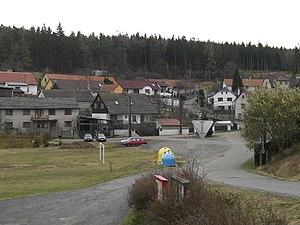
Dubenec est une commune du district de Příbram, dans la région de Bohême-Centrale, en République tchèque. Sa population s'élevait à 376 habitants en 2020.